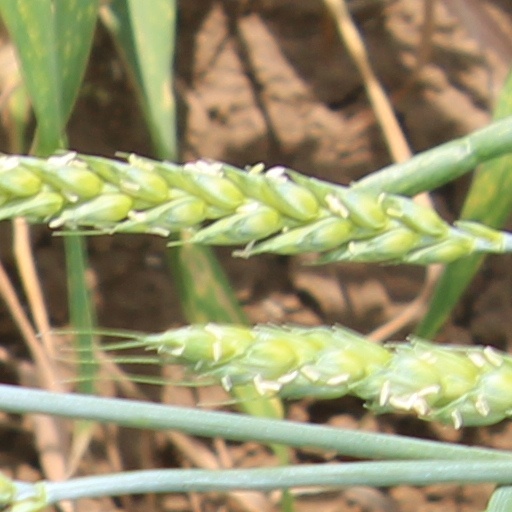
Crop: wheat